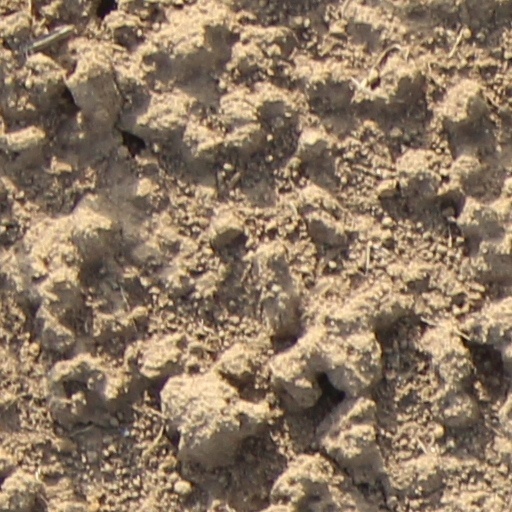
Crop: wheat